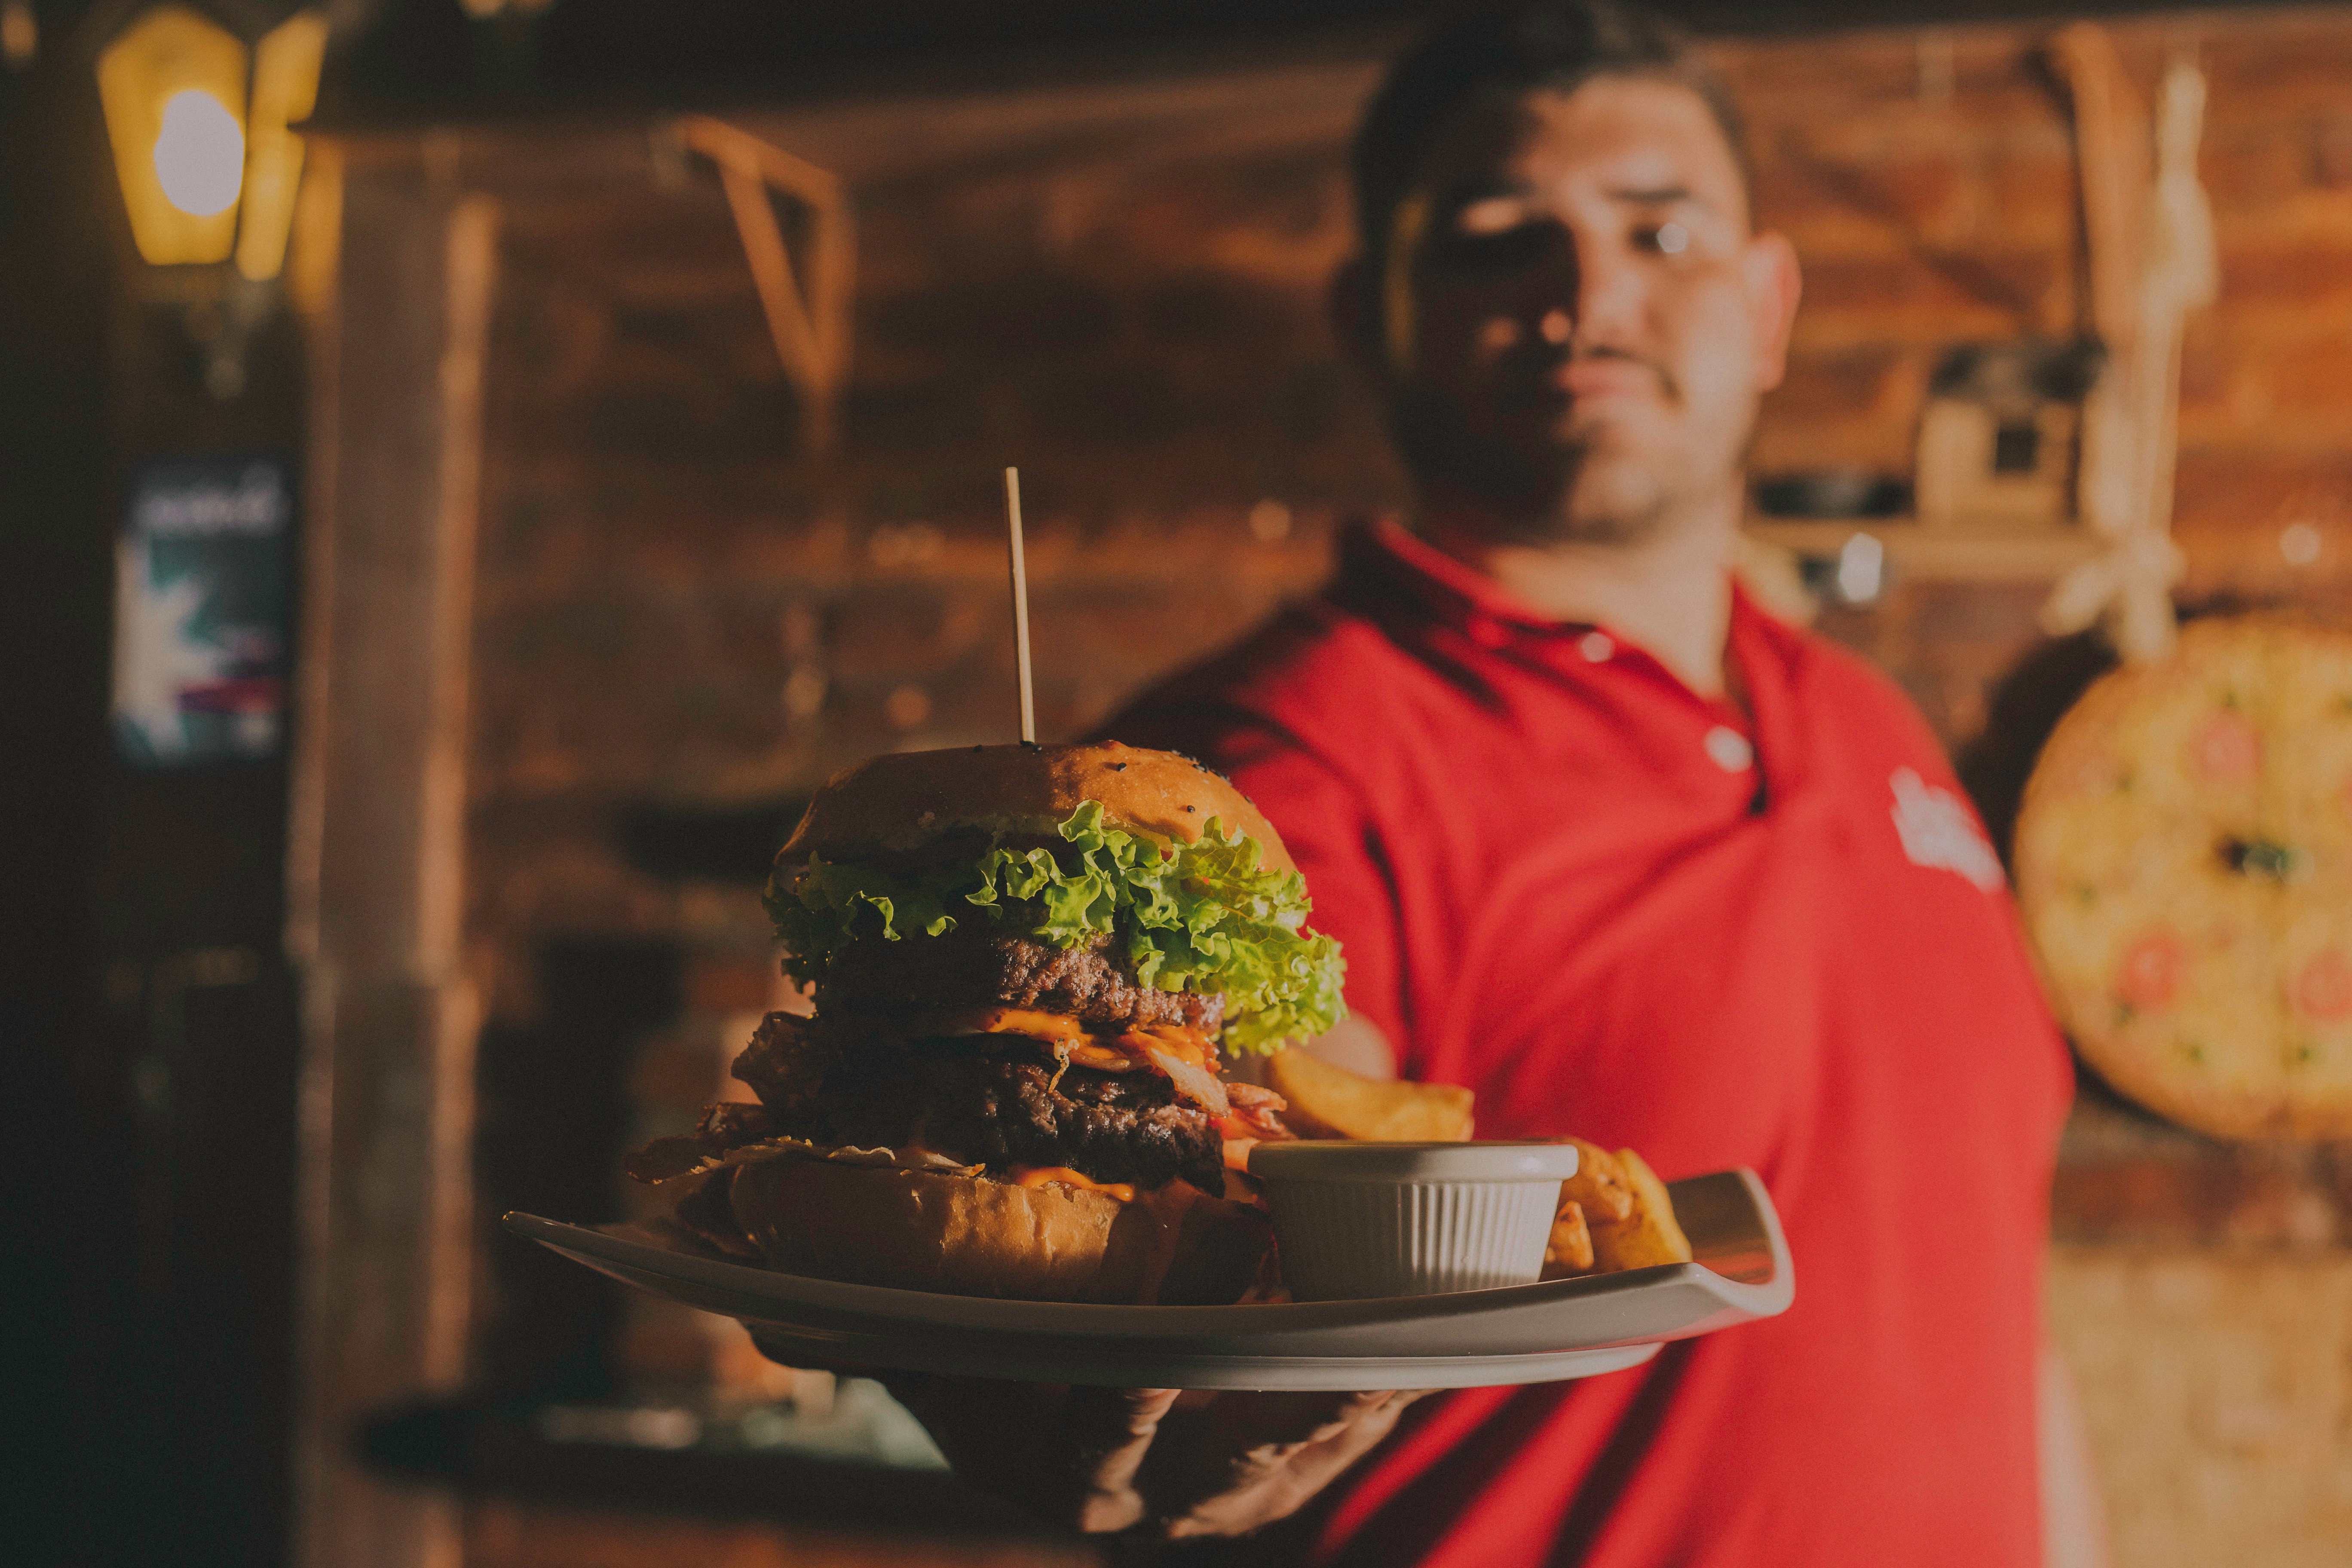
food, cuisine, dish, taste